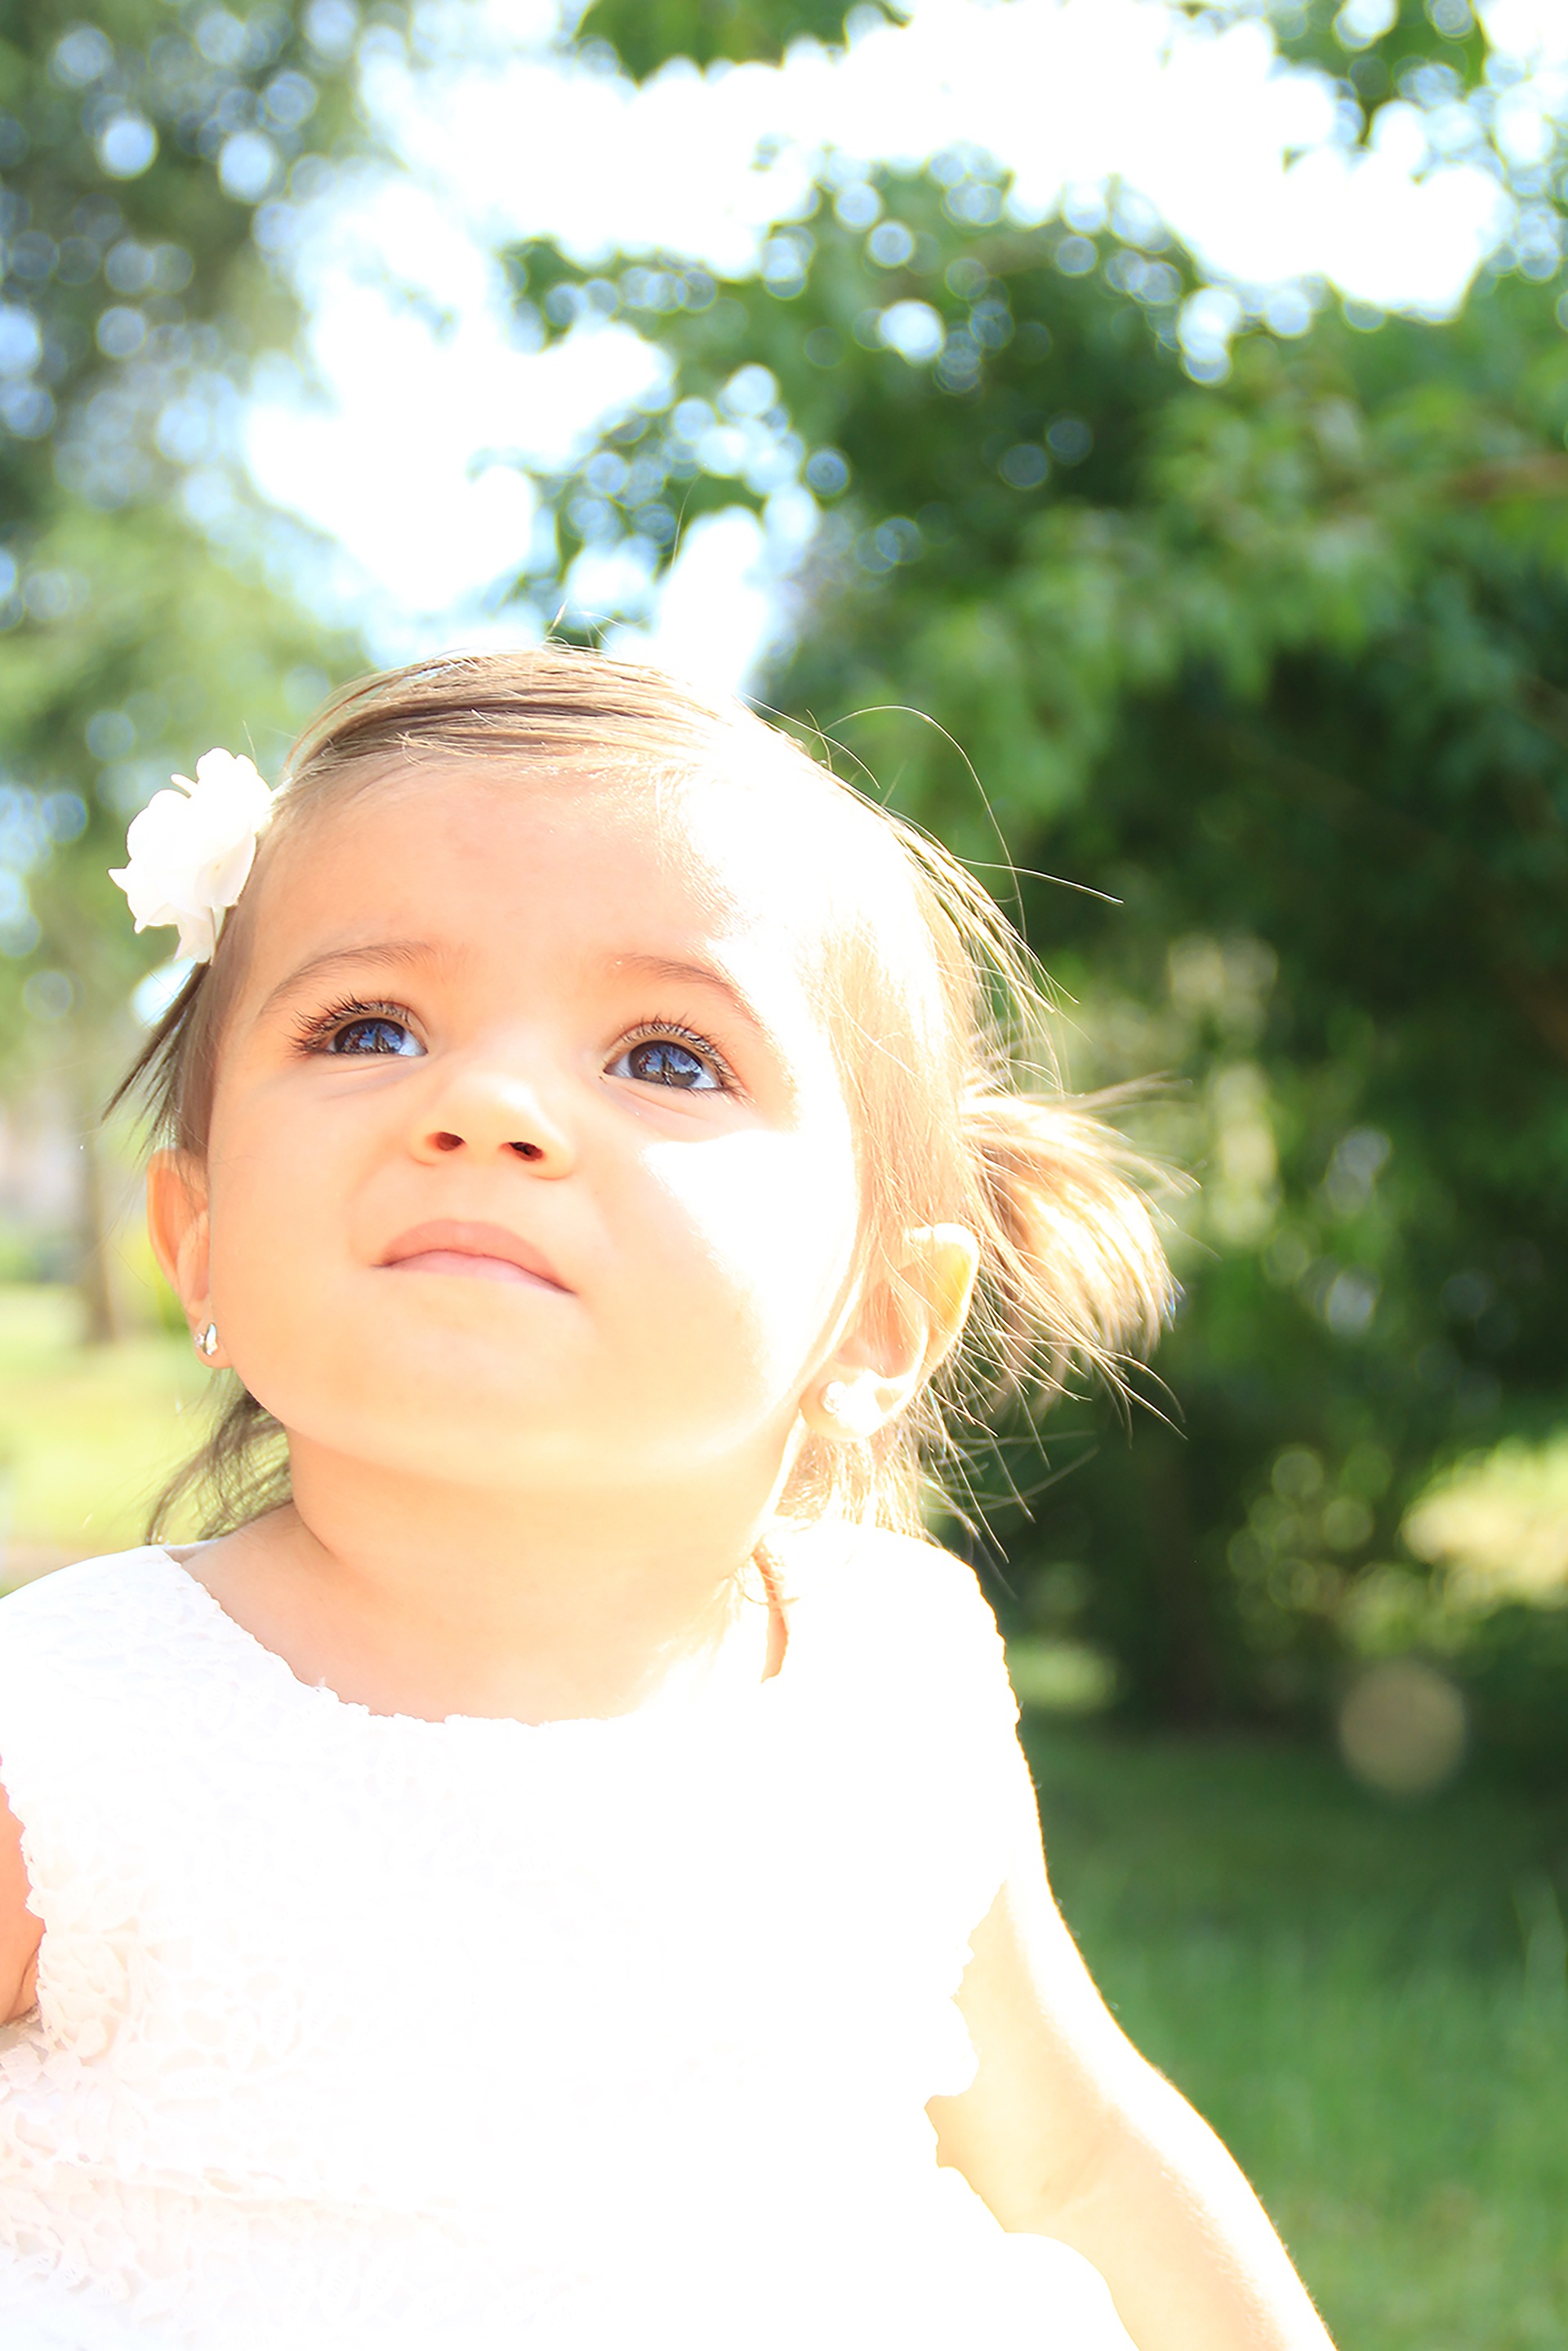
person, girl, sun, woman, hair, white, photography, flower, portrait, fresh, child, facial expression, smile, face, angel, ceremony, dress, infant, toddler, skin, beauty, pretty, baptism, photo shoot, portrait photography